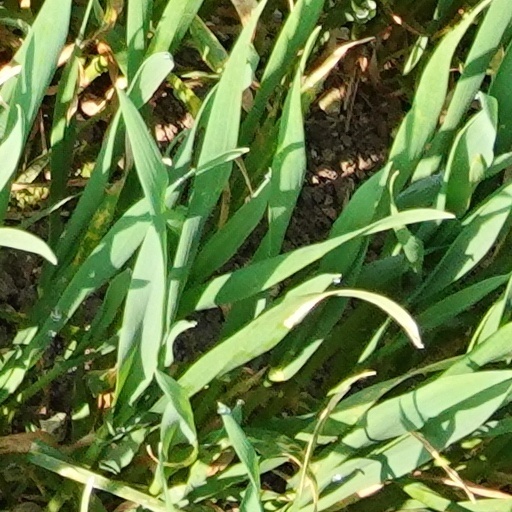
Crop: wheat